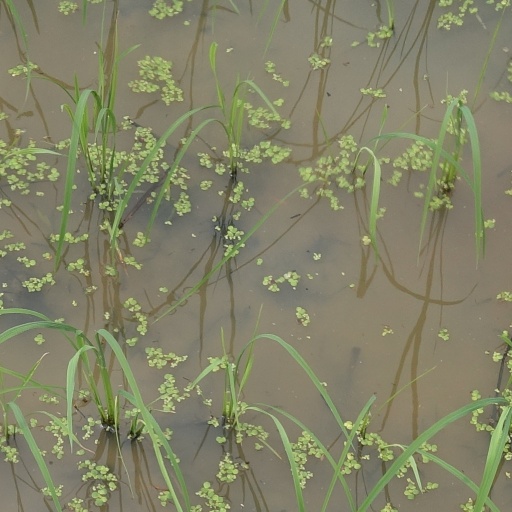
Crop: rice